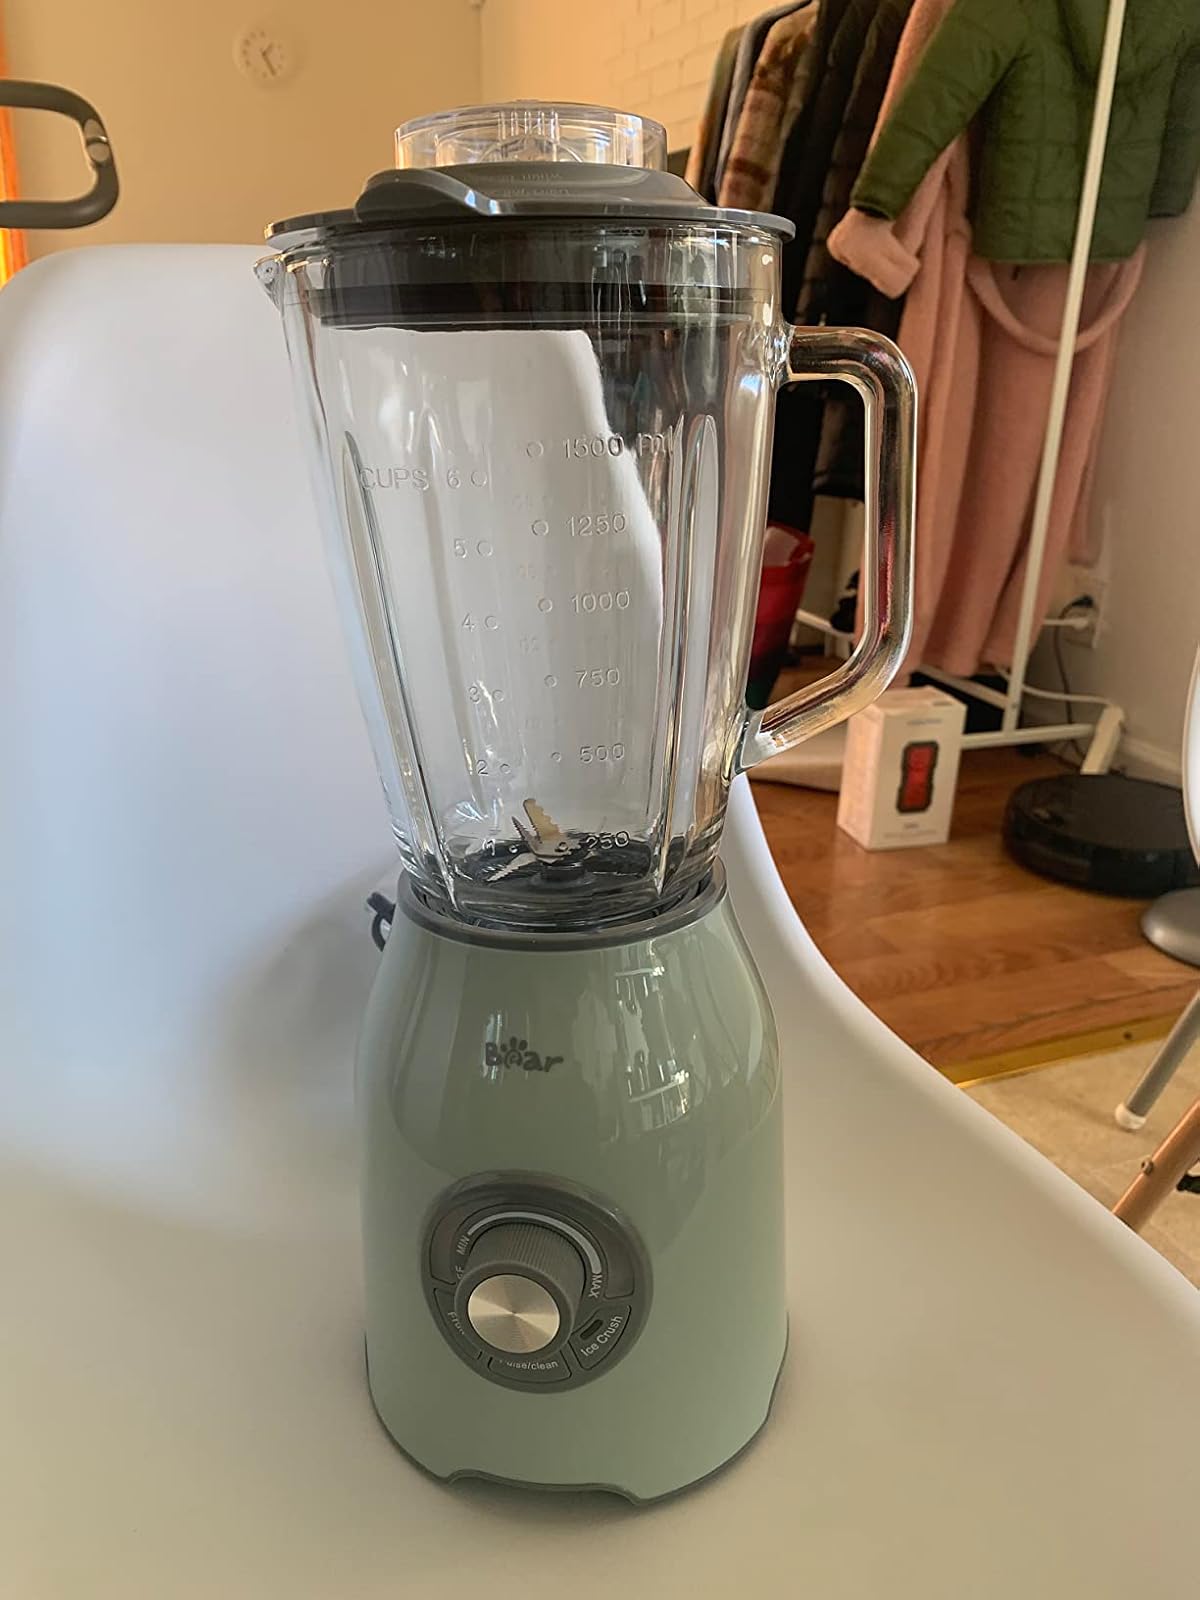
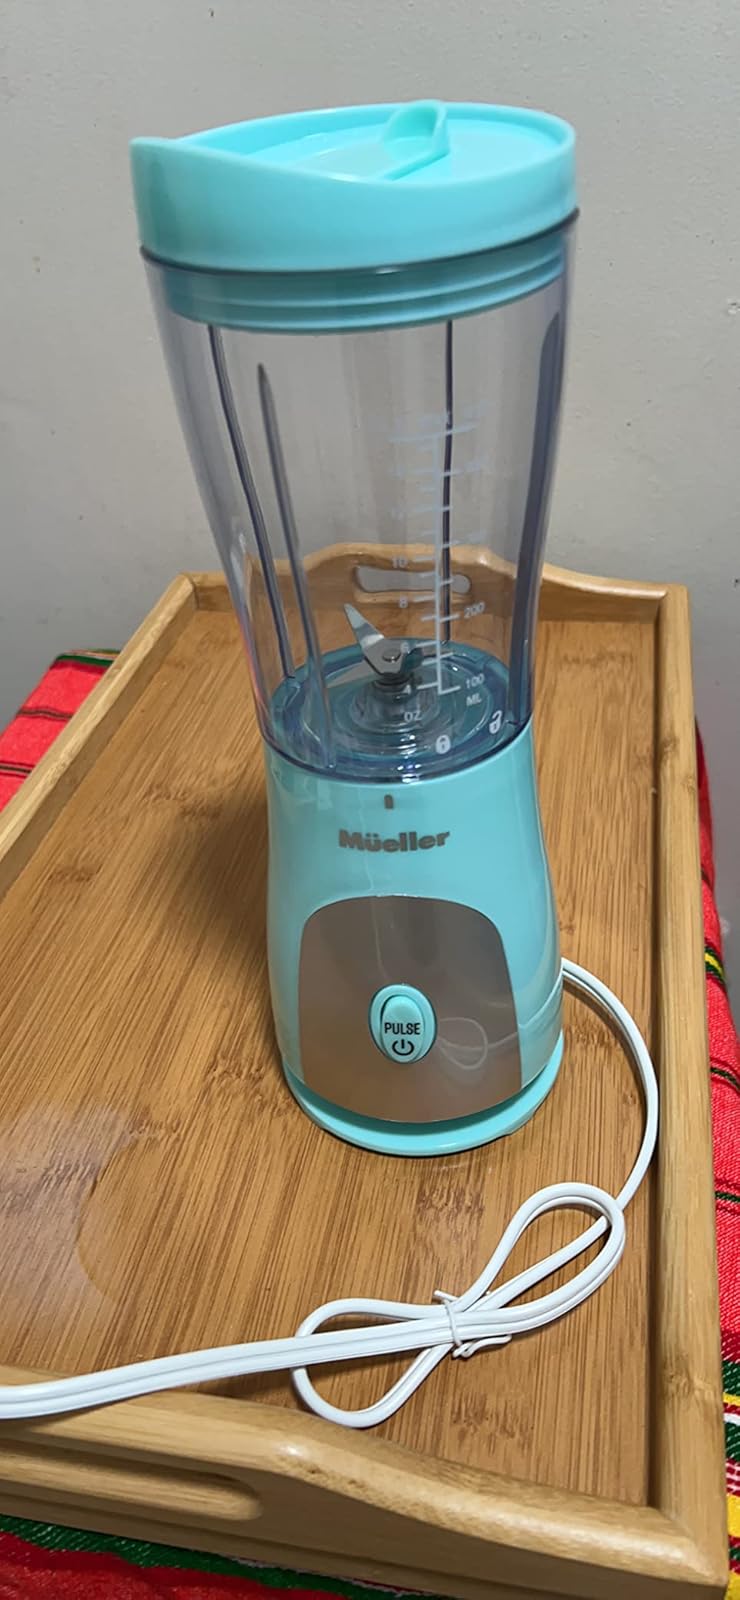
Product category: items_blender
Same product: no